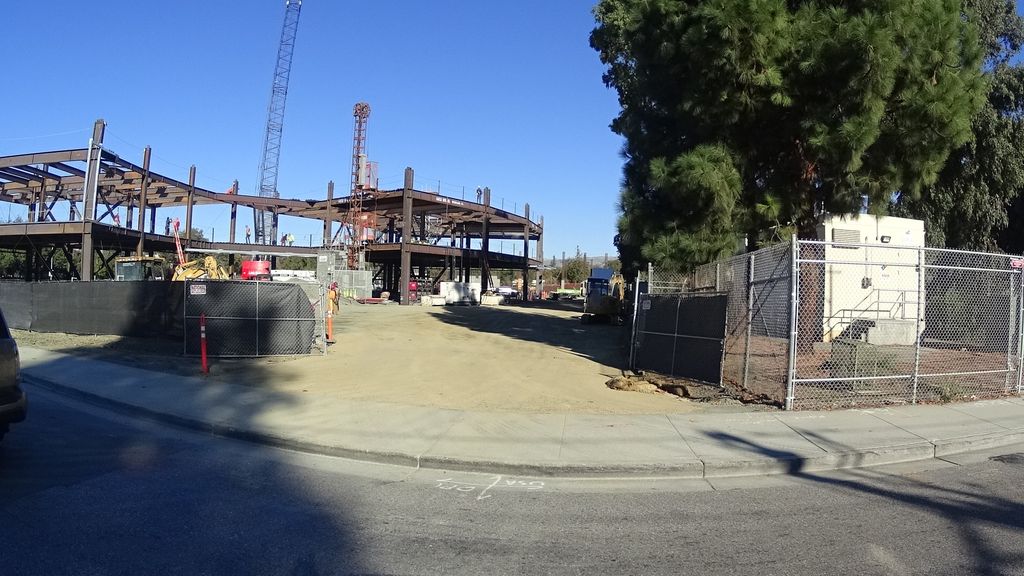
Label: Construction Site
Location: San Jose, California, United States
Date: 2016-11-17T14:10:34+00:00